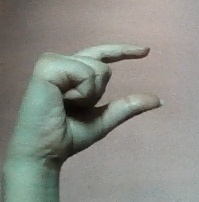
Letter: dal